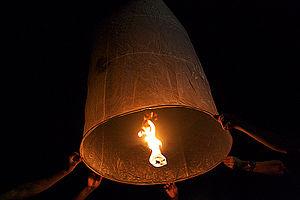
Les lanternes célestes sont des ballons à air chaud traditionnels utilisés depuis plusieurs siècles en Asie du Sud-Est. Fonctionnant sur le même principe que la montgolfière, les lanternes célestes ressemblent à de gros lampions capables de s'envoler. Elles sont conçues à partir de papier de riz fixé sur un cercle de bambou, et disposent d'un brûleur en papier de cire, relié au cercle de bambou par deux ou quatre fils de métal. Une fois allumée, la flamme chauffe l'air contenu dans la lanterne, abaissant ainsi sa densité, ce qui a pour effet de faire s'élever la lanterne dans les airs. Les lanternes célestes sont conçues pour voler tant que le brûleur reste allumé, après quoi elles redescendent lentement vers le sol.